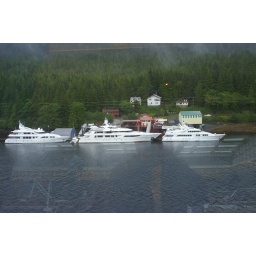
Someone said that these little boats and the plane in the next photo belonged to Bill Gates.